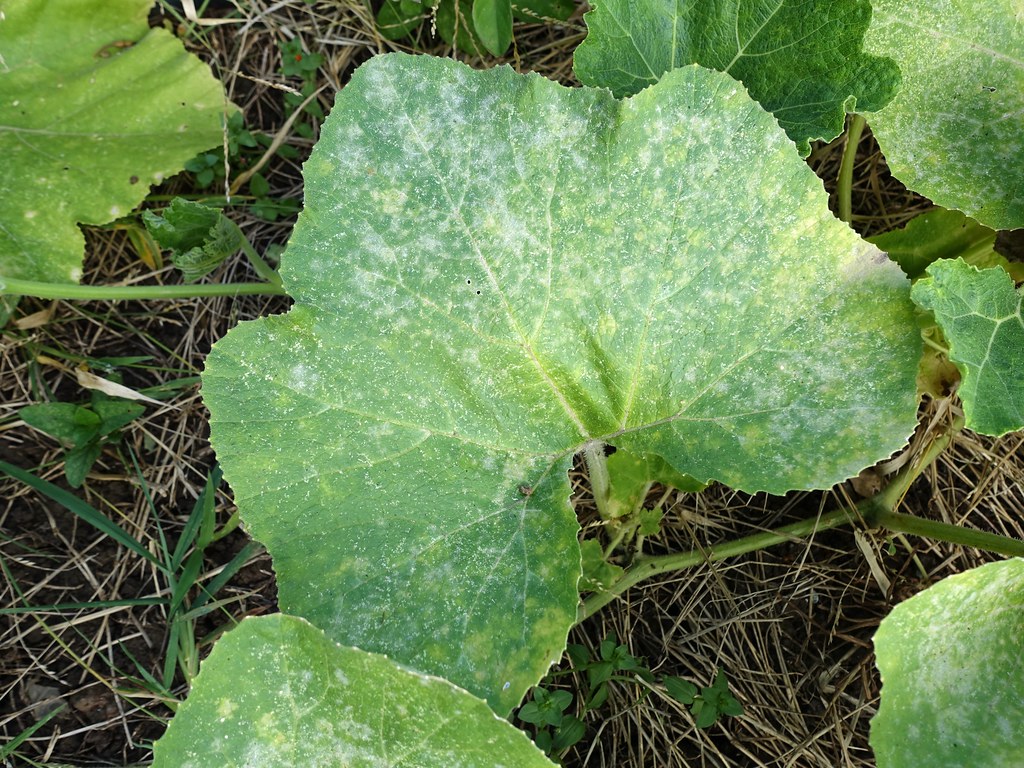
Plant: Squash
Disease: squash powdery mildew